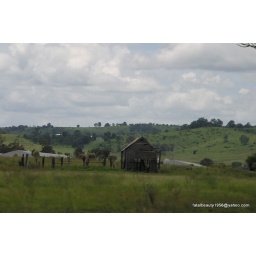
old damage shed in the countryside clouds hills trees fields